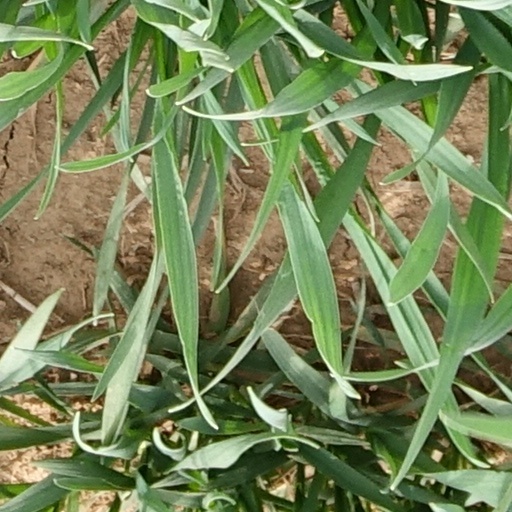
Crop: wheat